The Man of the Hour

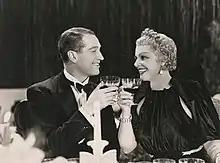
Maurice Chevalier and Elvire Popesco

The Man of the Hour (French: L'homme du jour) is a 1937 French musical film directed by Julien Duvivier and starring Maurice Chevalier, Elvire Popesco and Josette Day. The film was shot at the Joinville Studios, with sets designed by the art director Jacques Krauss.